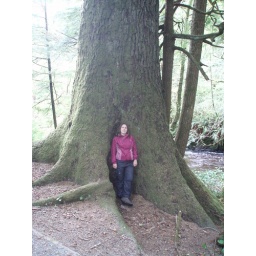
Typical tree in the old growth forest